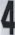
Number: 4